Finno-Soviet Treaty of 1948

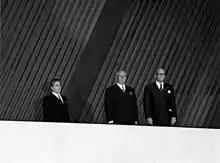
Presidents Urho Kekkonen and Nikolai Podgorny at Finlandia Hall

Under the pact, Finland was obliged to resist armed attacks by "Germany or its allies" (in reality interpreted as "the United States and allies") against Finland, or against the Soviet Union through Finland. If necessary, Finland was to ask for Soviet military aid to do so. However the pact in itself did not provide any provisions for the Soviet military to enter Finland and stipulated that all such actions would have to be agreed separately should Finland choose to request aid. Furthermore, the pact did not place any requirements for Finland to act should the Soviet Union be attacked (if the attack would not take place through Finland). The agreement also recognized Finland's desire to remain outside great-power conflicts, allowing the country to adopt a policy of neutrality in the Cold War.